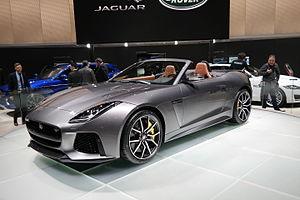
Salon international de l'automobile de Genève 2016